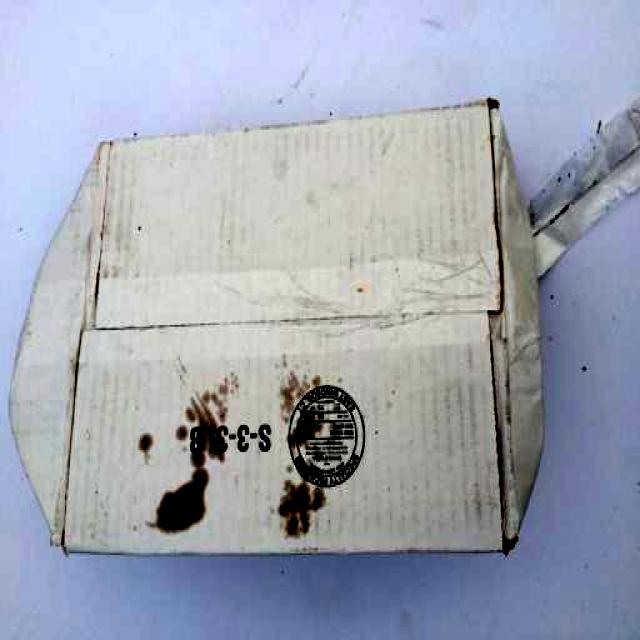
Label: Cardboard